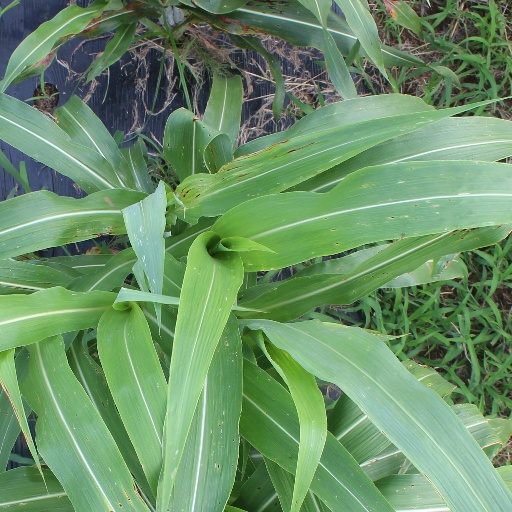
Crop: sorghum